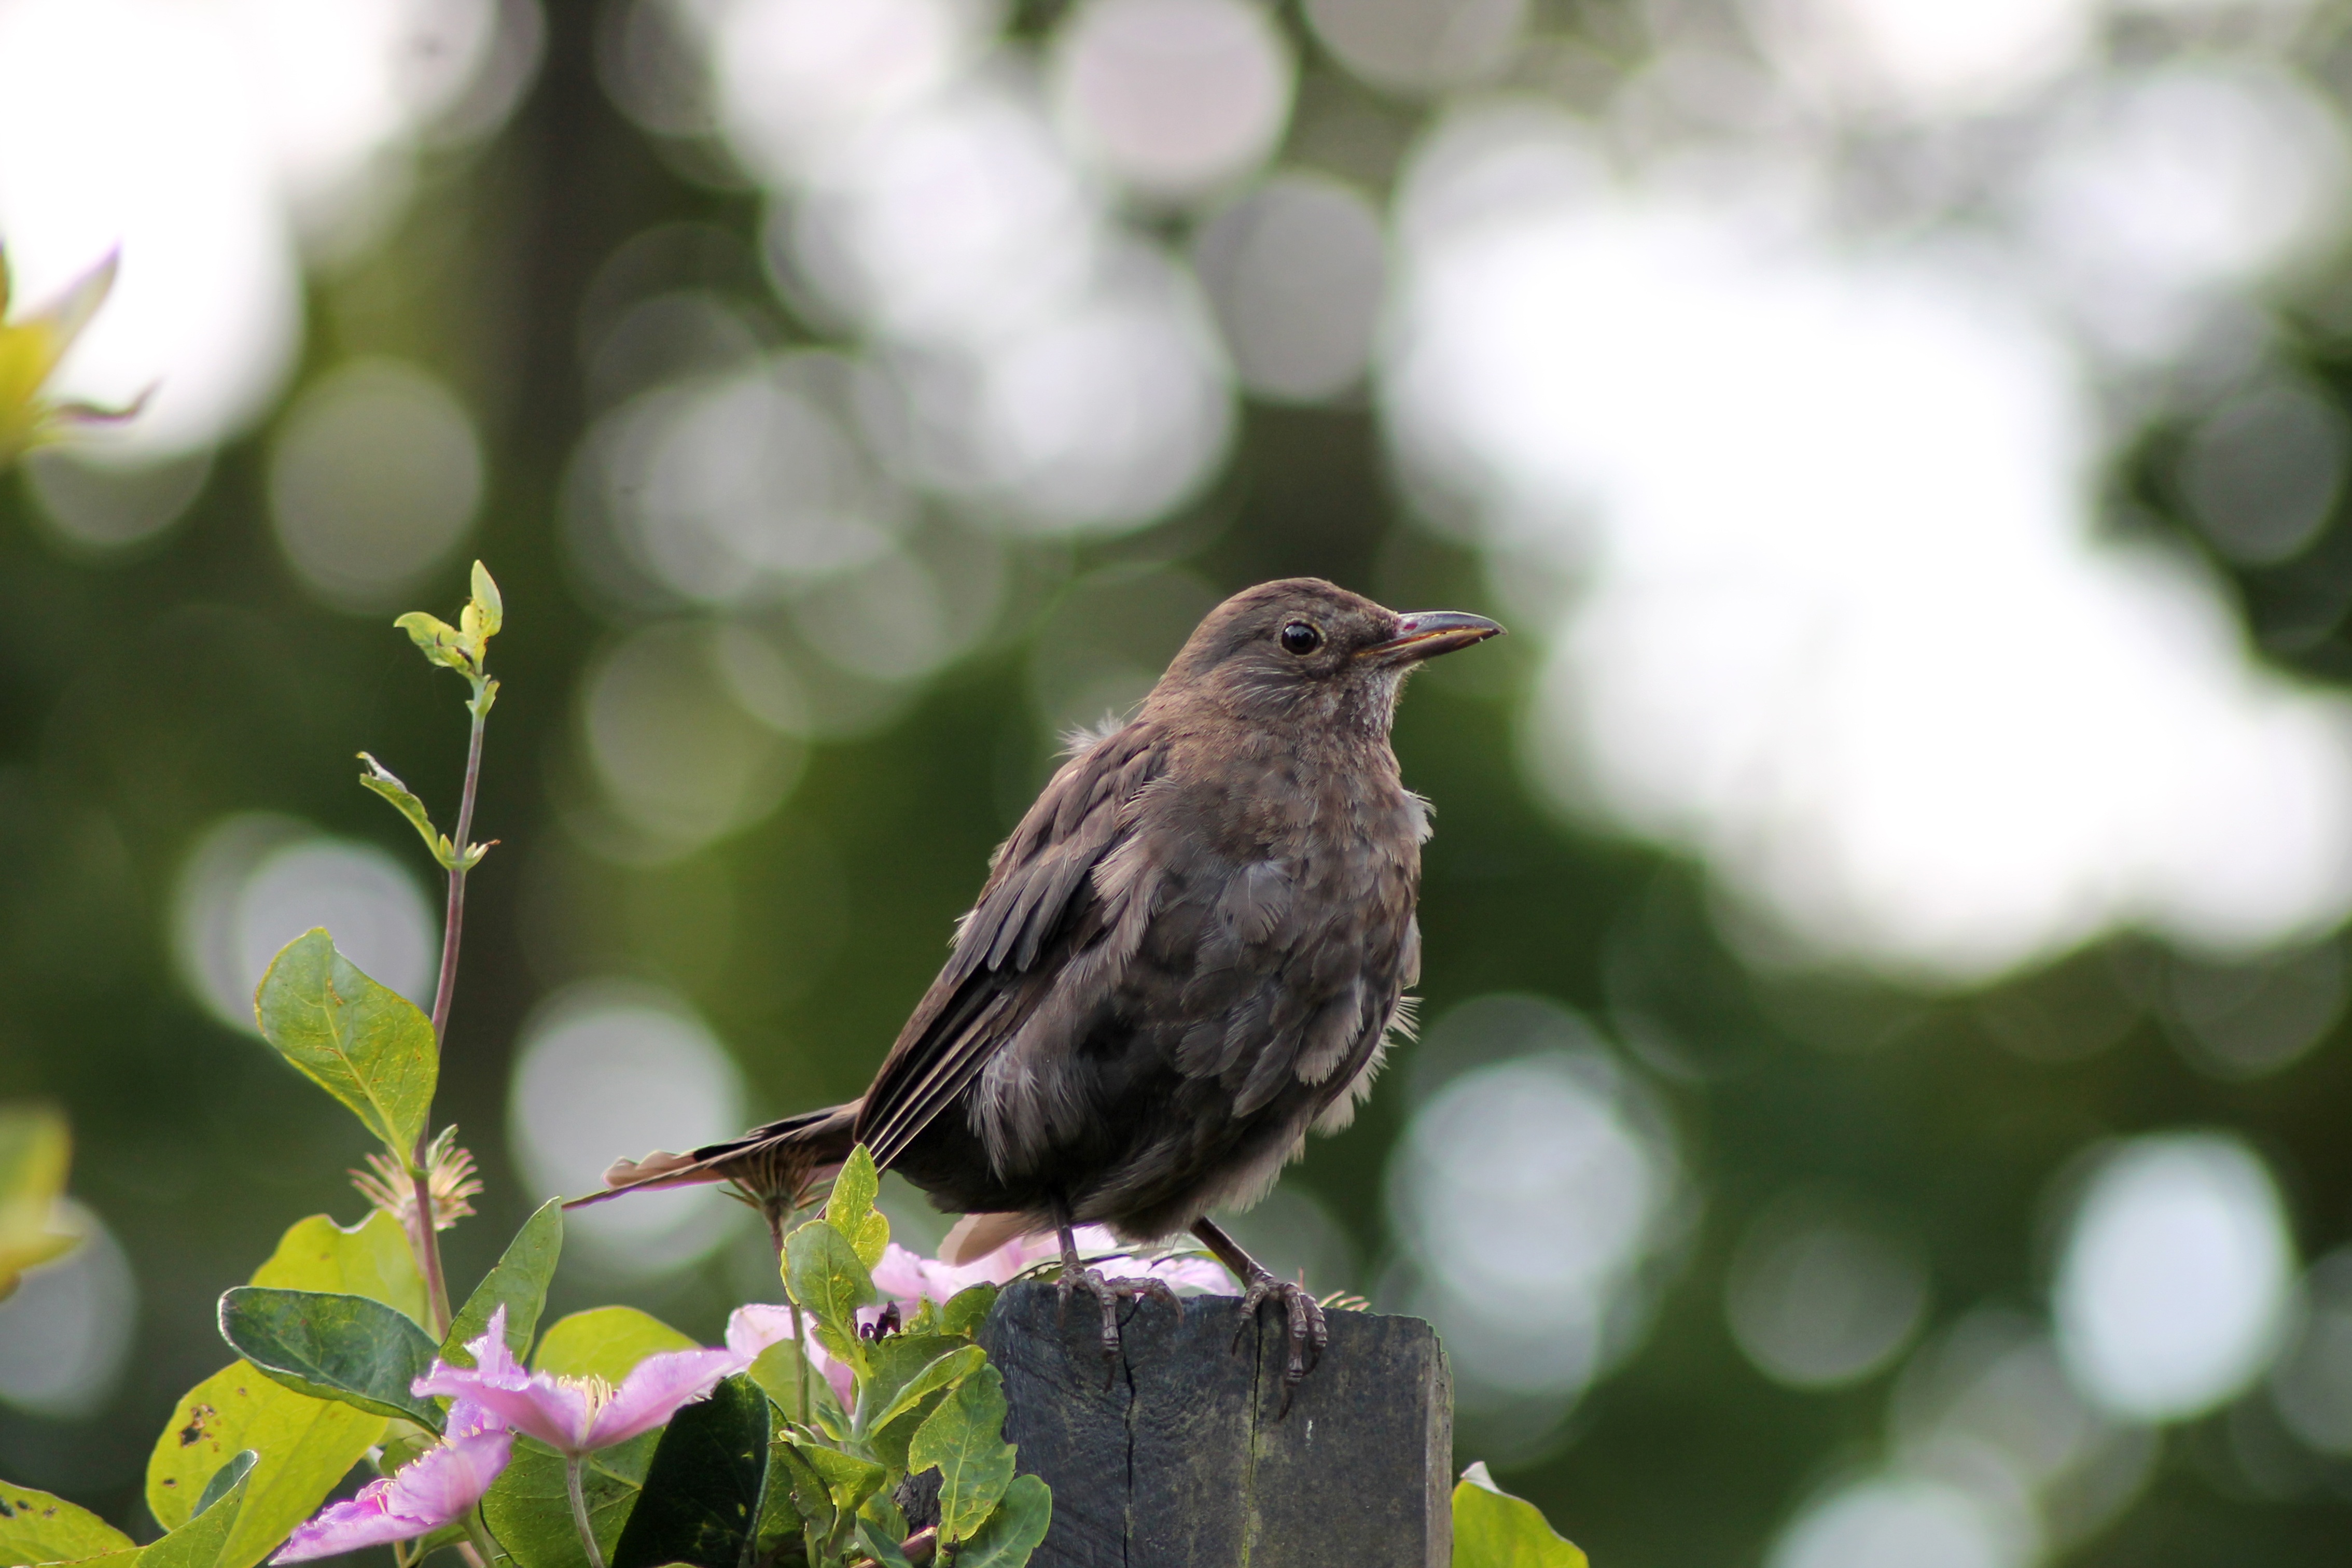
nature, branch, bird, flower, summer, wildlife, young, green, beak, fauna, vertebrate, sparrow, blackbird, have, young birds, old world flycatcher, perching bird, emberizidae